Per Inge Bjørlo

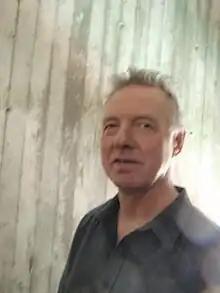
Per Inge Bjørlo in 2012

Per Inge Bjørlo (born 20 November 1952, in Ålesund) is a Norwegian sculptor, painter, graphic designer and visual artist. He grew up in Spjelkavik outside Ålesund, and is now living in Hønefoss. He graduated from Bergen Academy of Art and Design in Bergen (1974–1977) and the Norwegian National Academy of Fine Arts in Oslo (1977–1981). He received the Swedish Prince Eugen Medal in 2012.